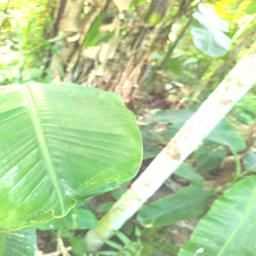
Label: YELLOW SIGATOKA